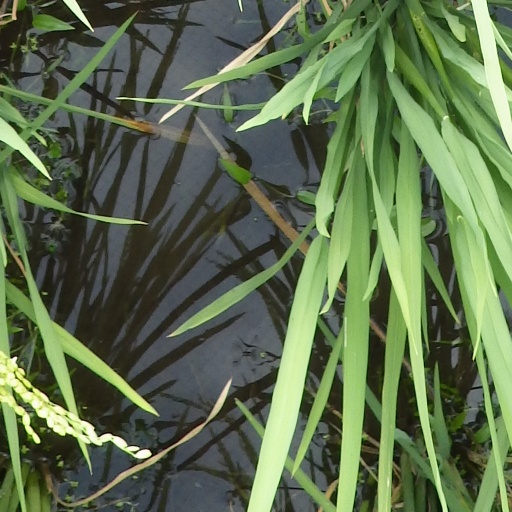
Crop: rice